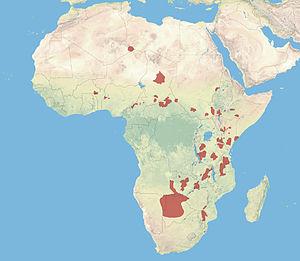
Le Lycaon est un mammifère carnivore de la famille des canidés. Il vit exclusivement en Afrique subsaharienne australe et centrale, dans les steppes et les savanes. Il est aussi appelé « Loup peint » ou « Chien sauvage africain ».